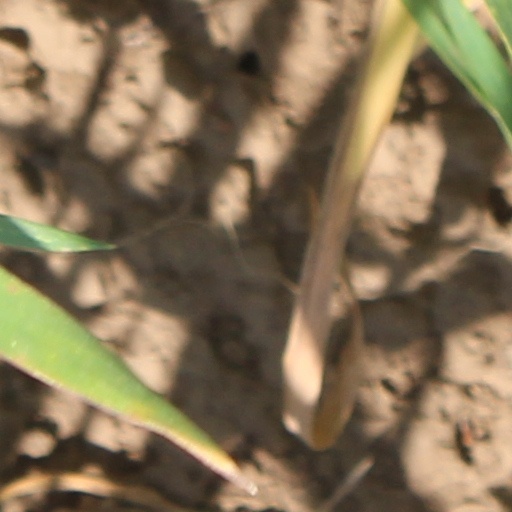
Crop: wheat